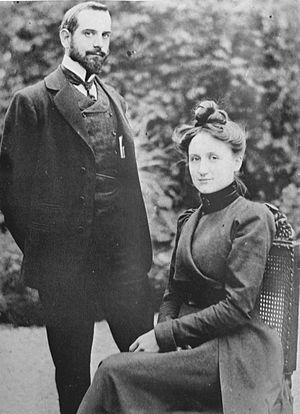
Henri Charles Manguin est un peintre français, né à Paris le 23 mars 1874 et mort à Gassin le 25 septembre 1949.